Sant'Adriano al Foro

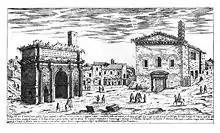
The church, on the right, around 1500.

Sant'Adriano al Foro was a church in Rome, formerly in the Curia Julia in the "Forum Romanum" and a cardinal-deaconry (a titular church for a Cardinal-deacon).